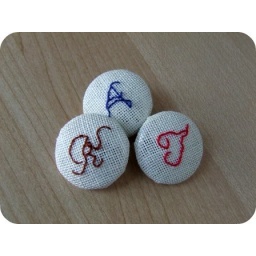
Stitched on linen in brown, red, and blue floss and attached to a half ball button.